Carnival society

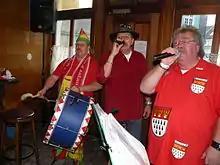
Start of a season at the Lennep carnival society with President Gunther Brockmann at the drum

A carnival society (also known as a carnival club or community) is a German association of who organize and celebrate events related to carnival. In Cologne, a distinction is made between committee and corps societies as well as the "Veedelsvereine" (carnival clubs of the city's districts).